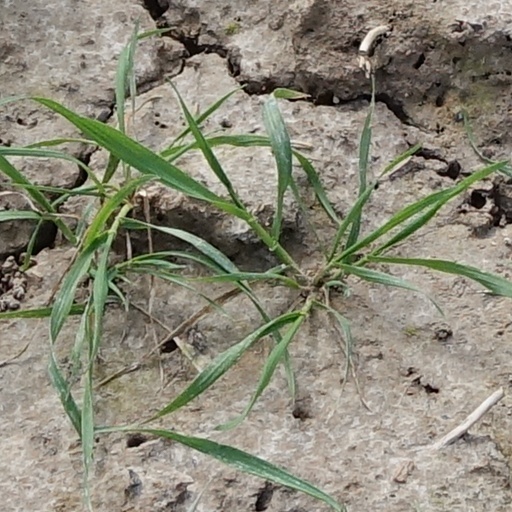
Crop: wheat